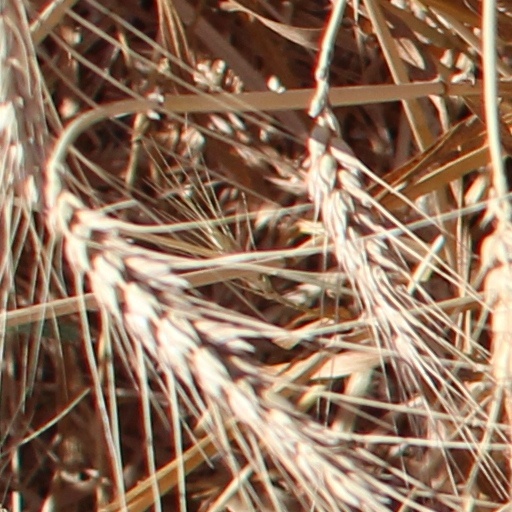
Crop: wheat